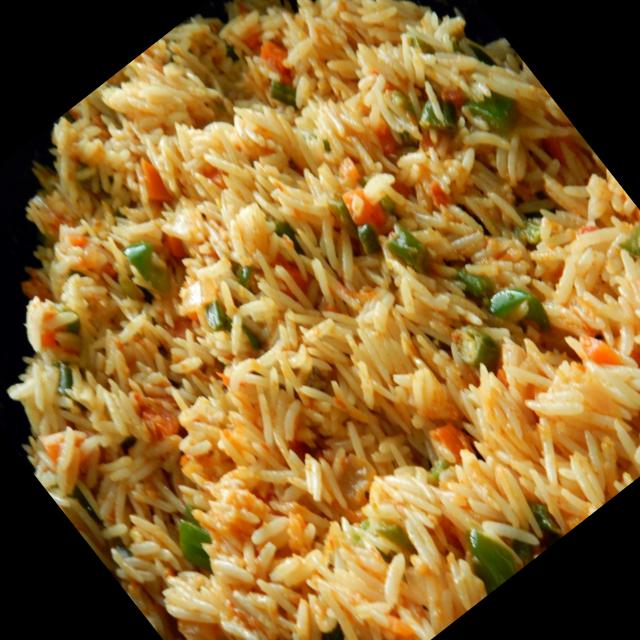
Dish: biryani